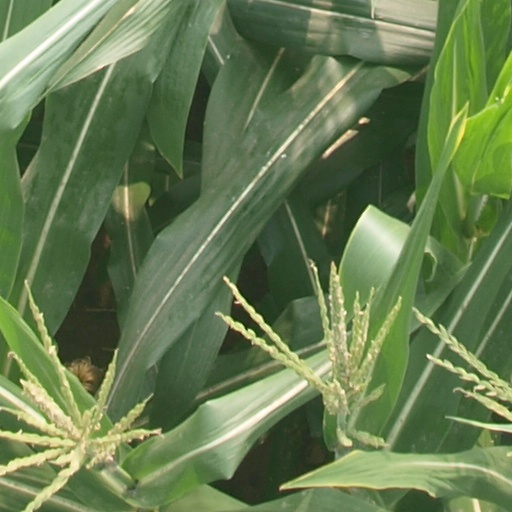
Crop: maize; corn